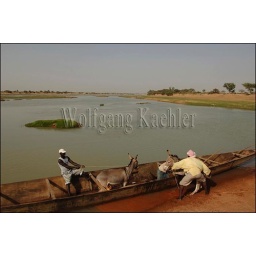
Mali, near djenne, bani river, donkeys being put into pirogue (Canoe) To cross river